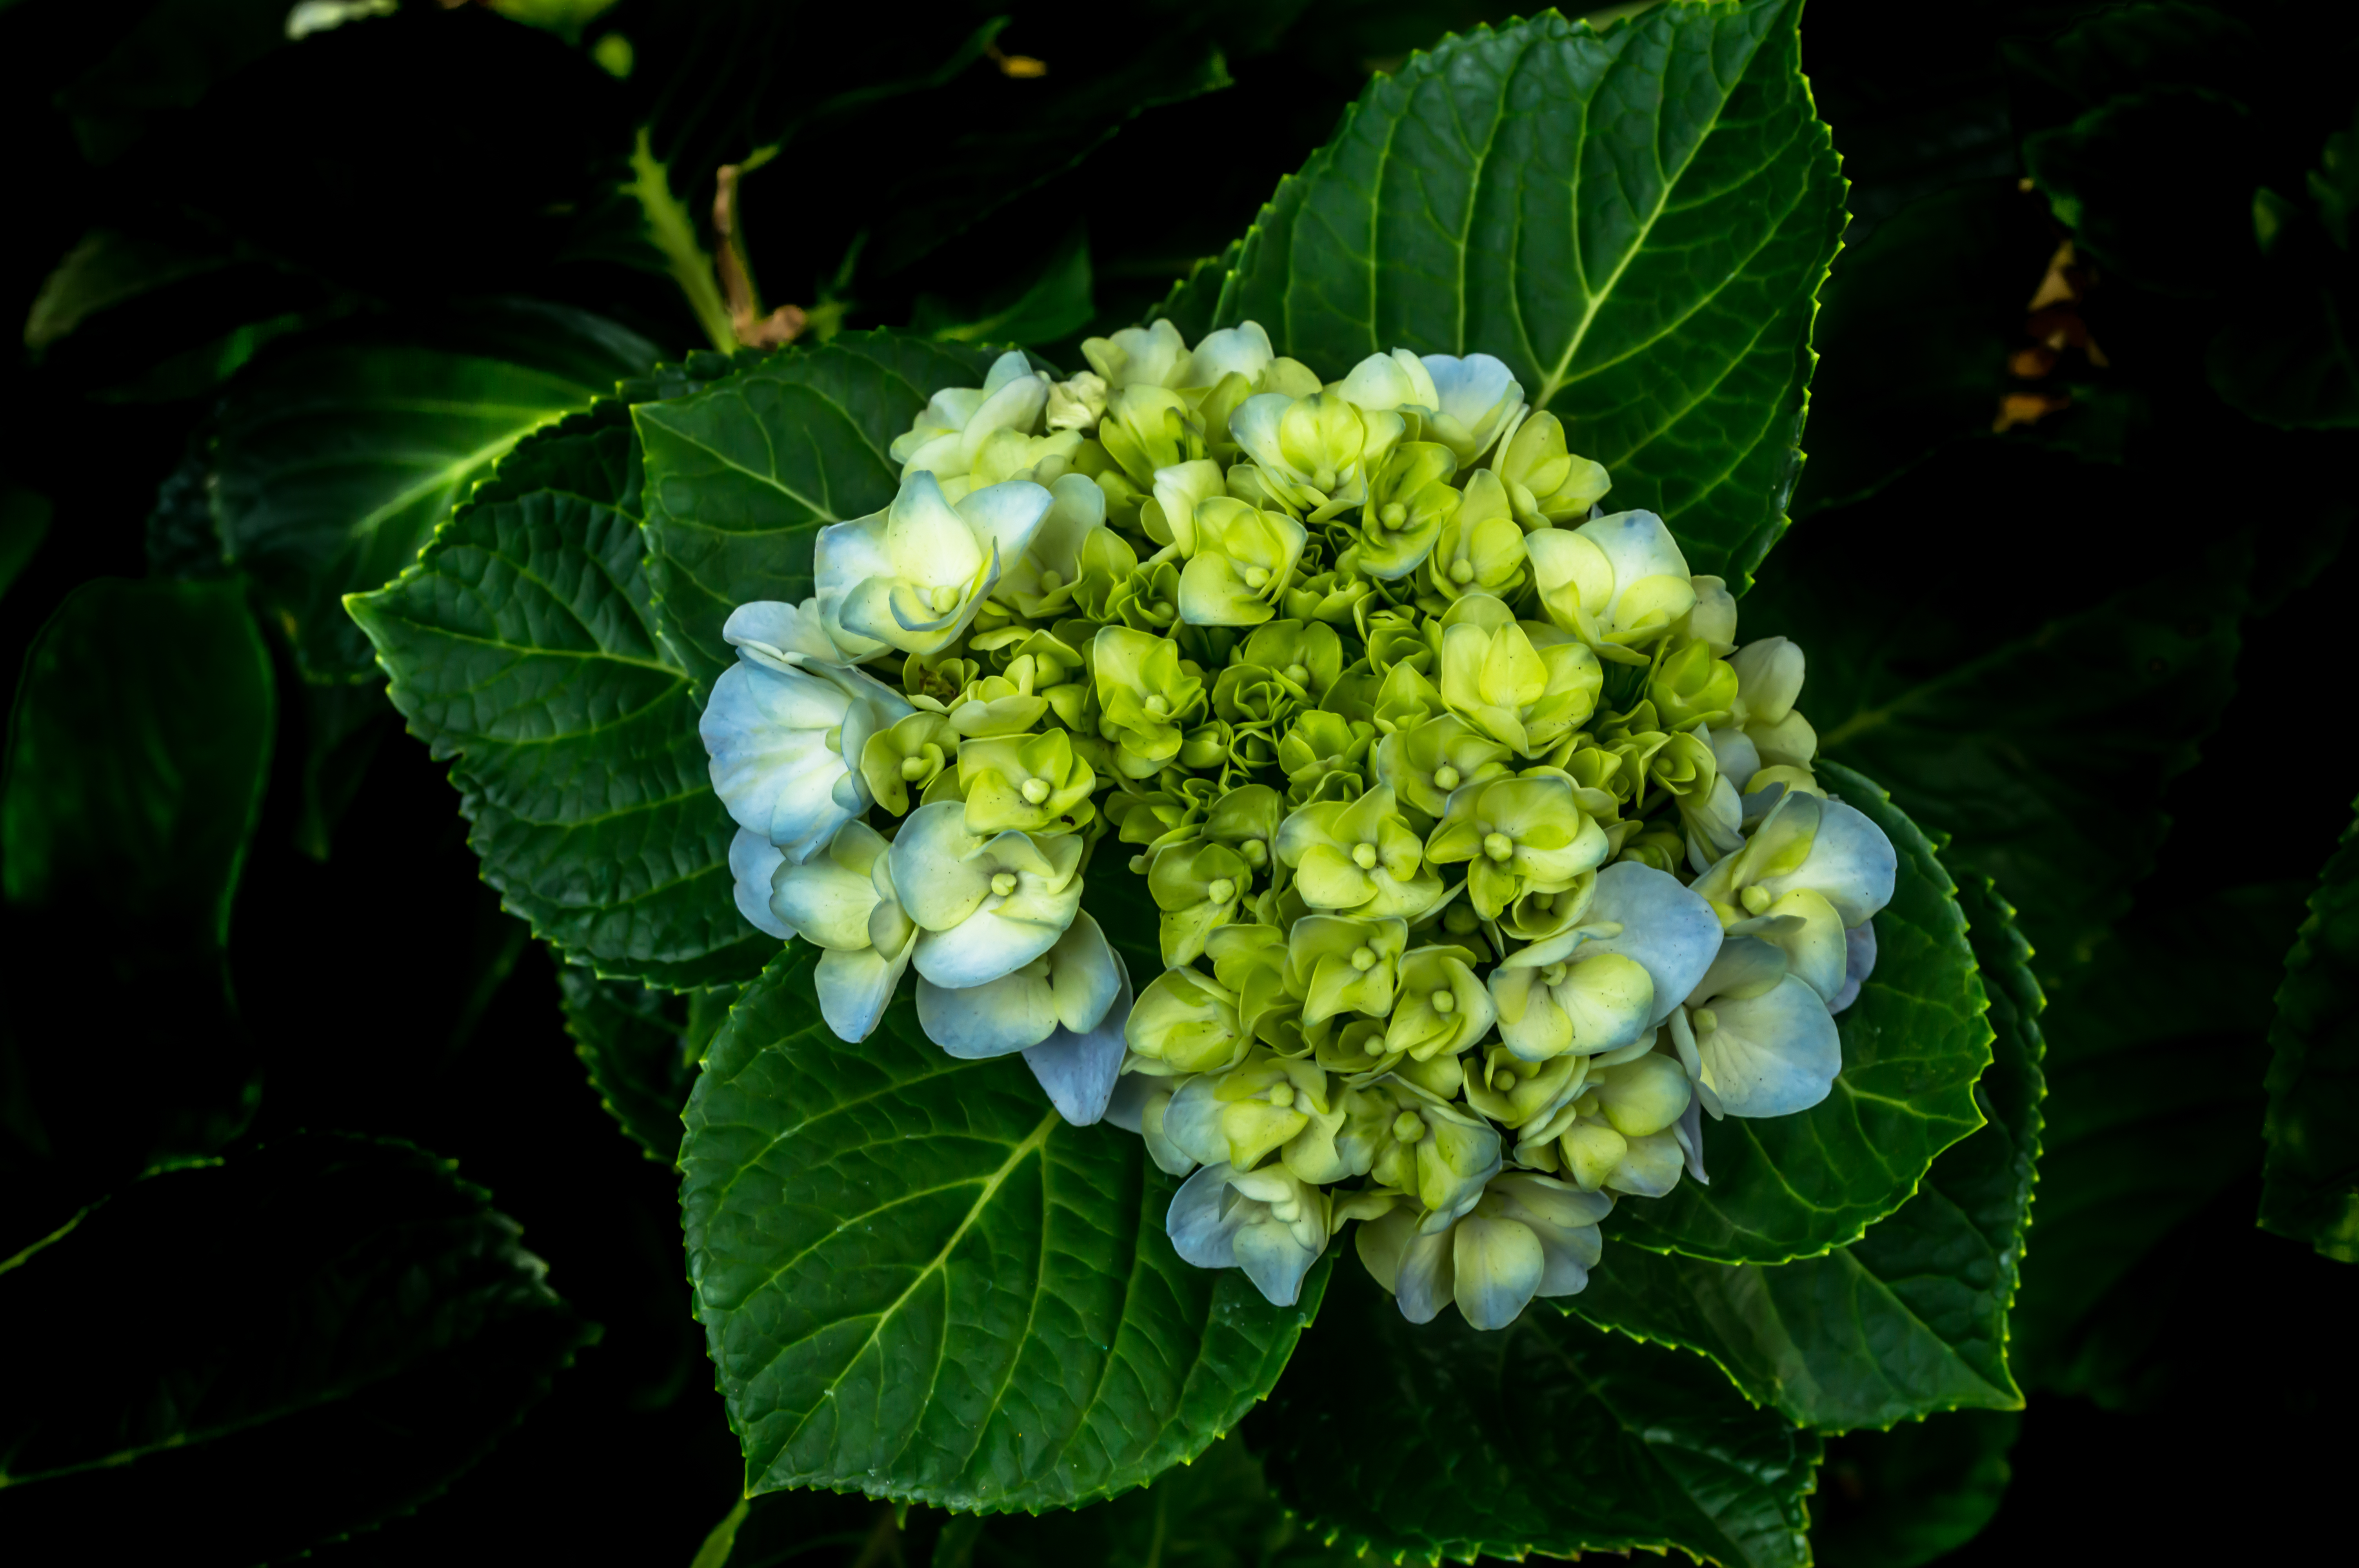
flower, annabelle, arborescens, aroma flower, background, ball, beautiful, beauty close up, bloom, blooming, blossom, blossoms, botanical, botany, bouquet, bush, closeup, deciduous, decorative, flora, floral, flower details, flowers closeup, fresh, fresh landscape, garden, gardening, green, grow, growth, home gardening, hortensia, hydrangea, hydrangeaceae, inflorescence, natural, natural background texture, nature, nature outdoor, outdoor, outdoor park, perennial, plant, season, shrub, spring, summer, tree, white, white hydrangea, flowering plant, leaf, petal, viburnum, cornales, lantana, nannyberry